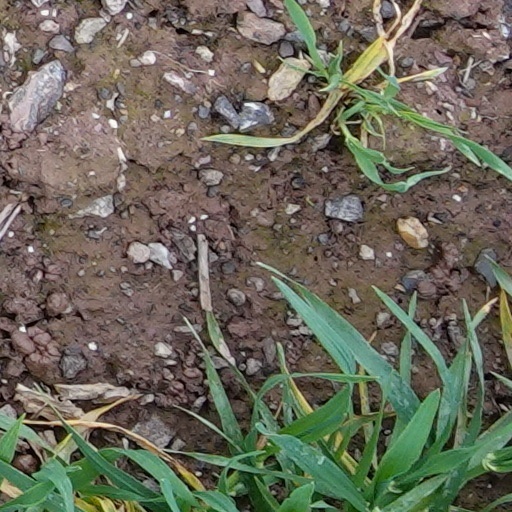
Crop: wheat